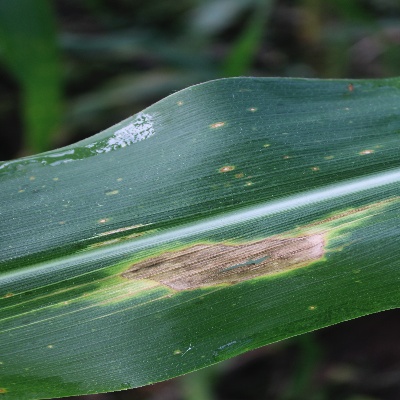
Crop: Maize
Condition: leaf spot